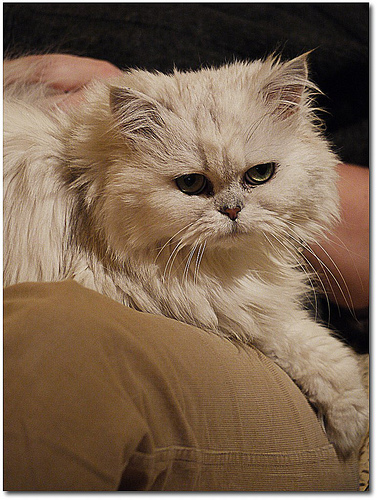
Animal: cat
Breed: persian